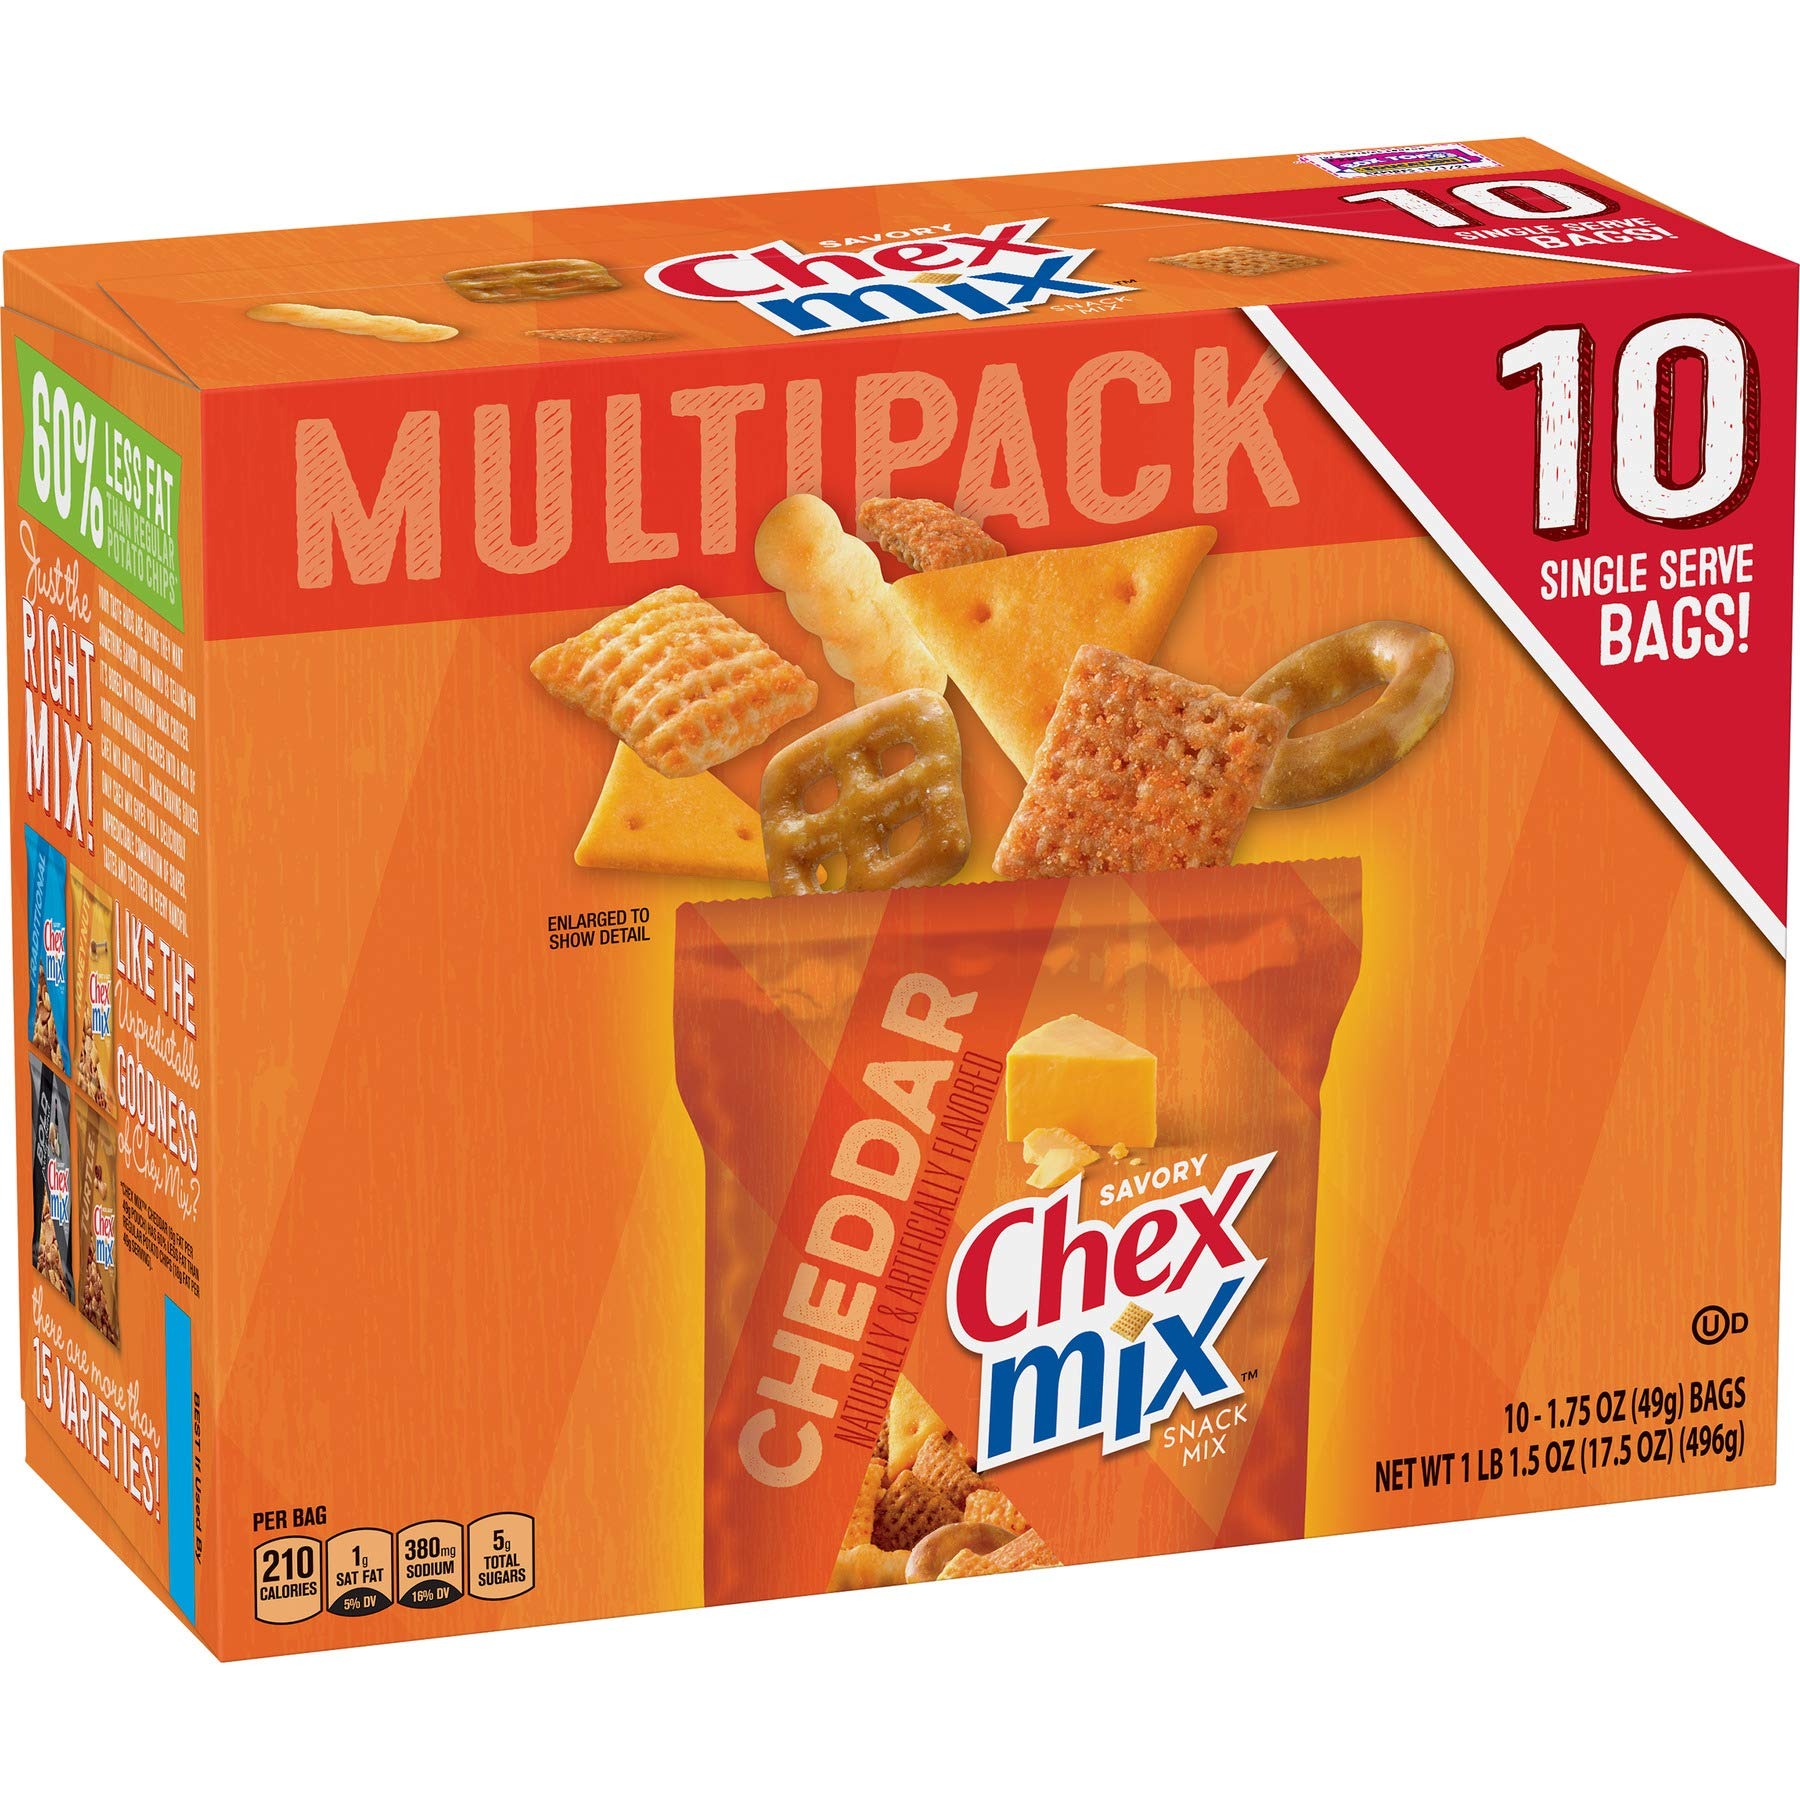
Item Name: Chex Mix Cheddar Snack Mix, 1.75 oz, 10 count
Value: 17.5
Unit: Ounce

Price: 7.46